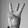
ASL letter: W